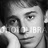
Emotion: sad